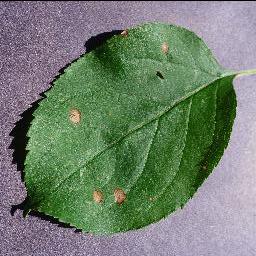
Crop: apple
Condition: black_rot